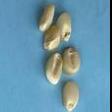
Maize quality: Good